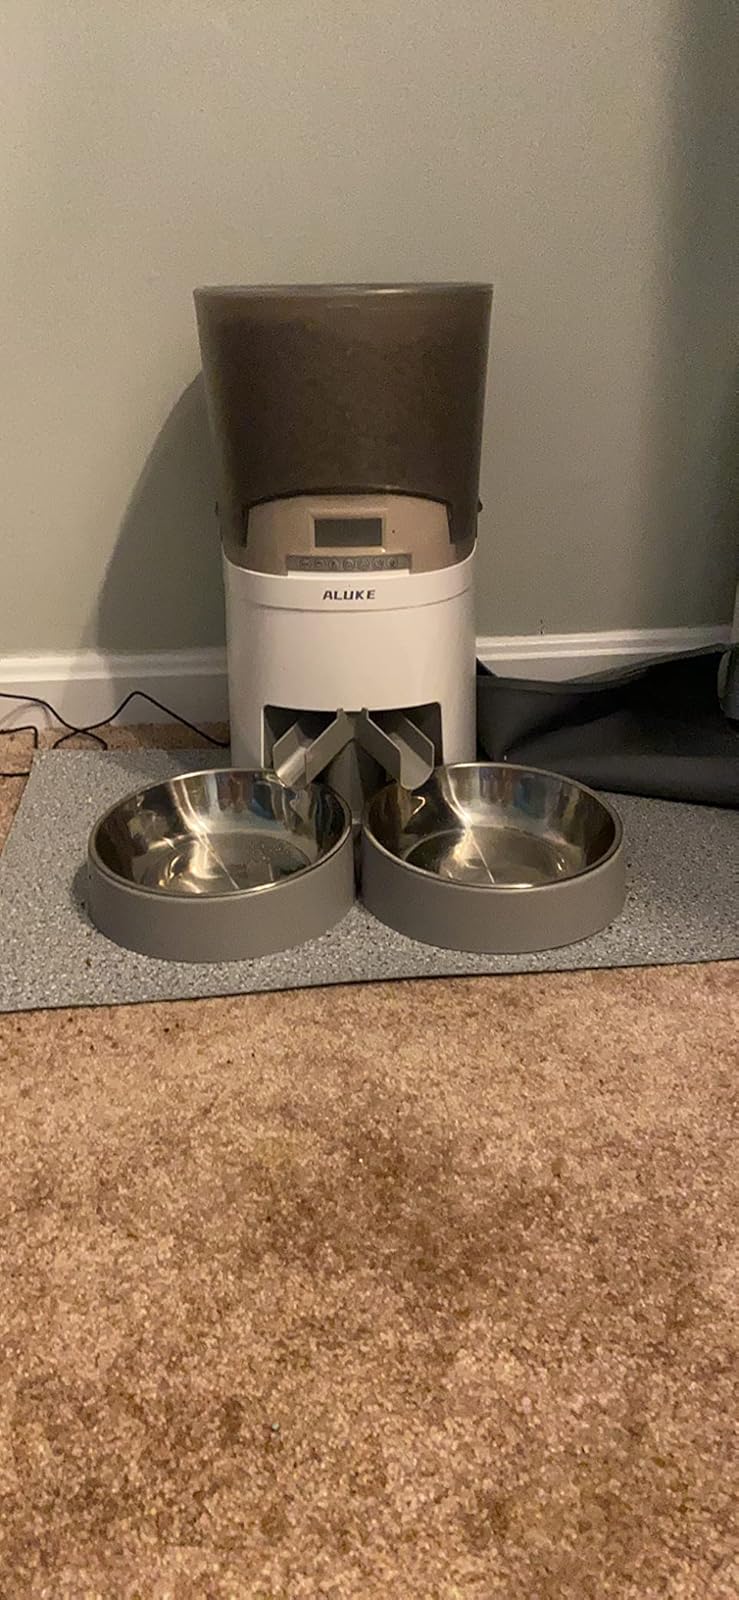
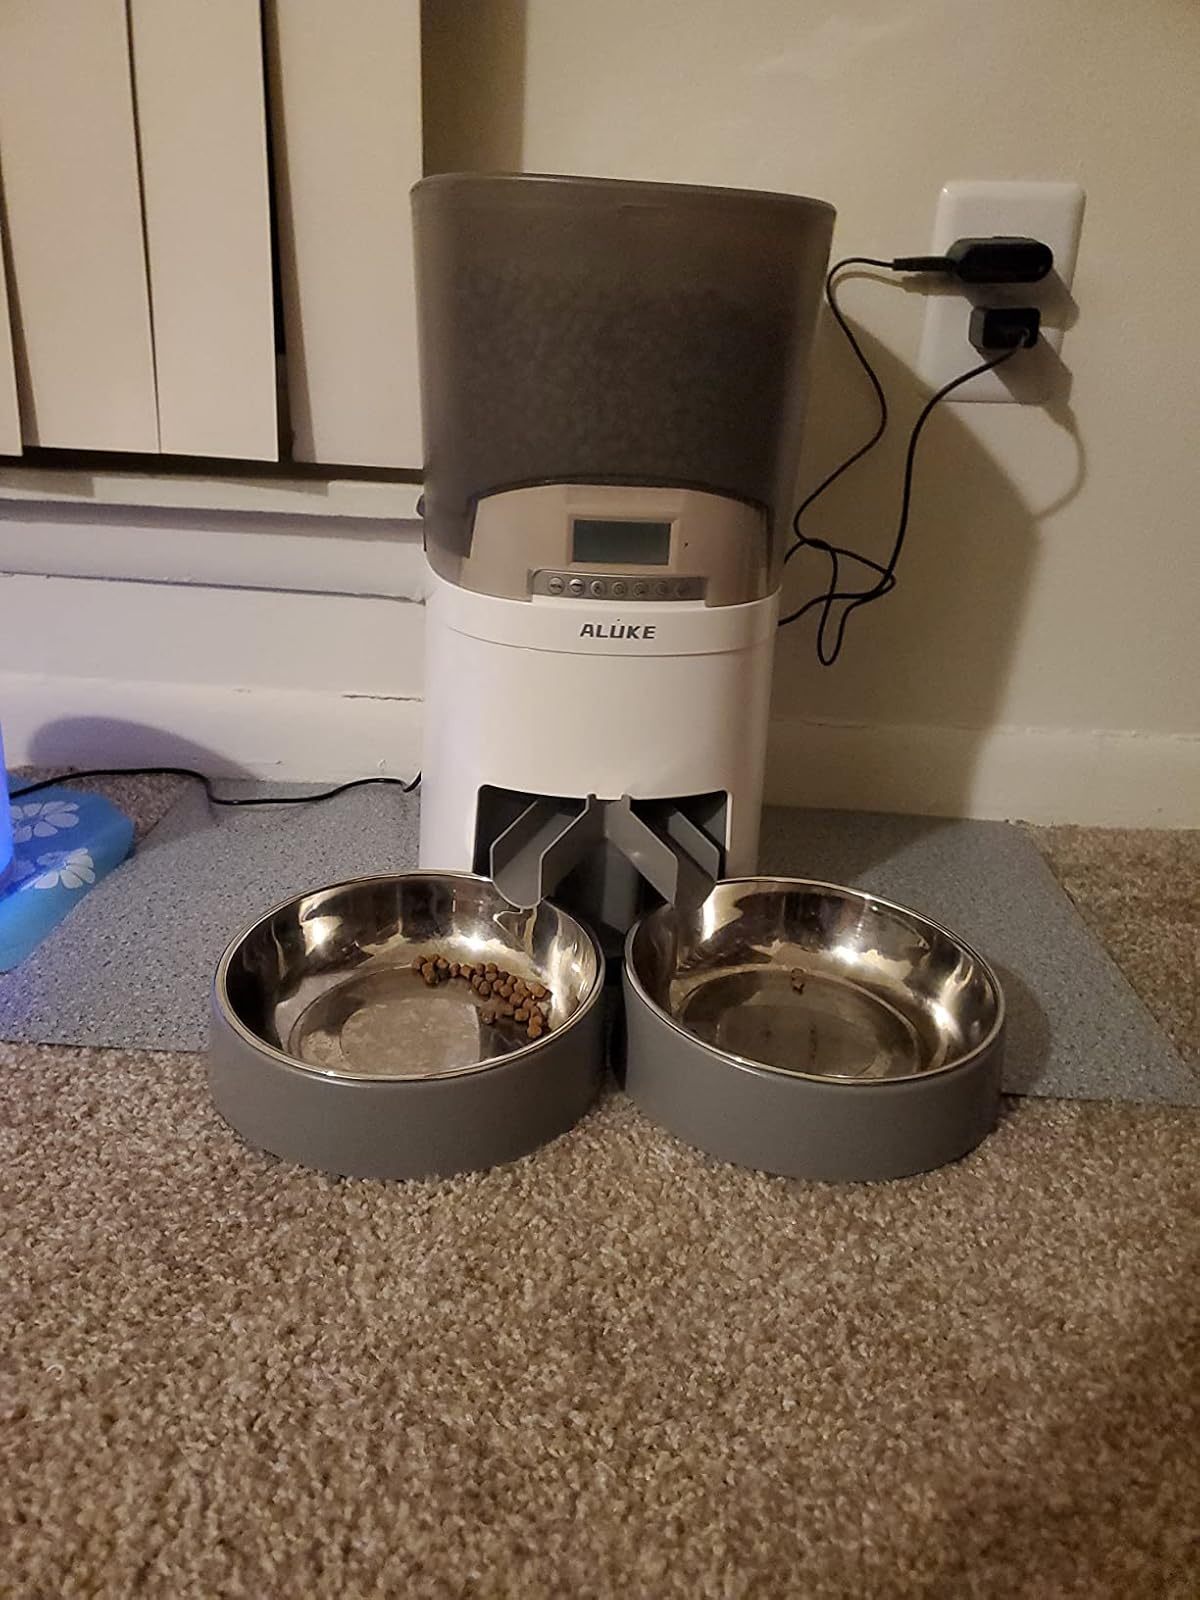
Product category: items_feeder
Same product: yes